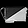
Label: Bag